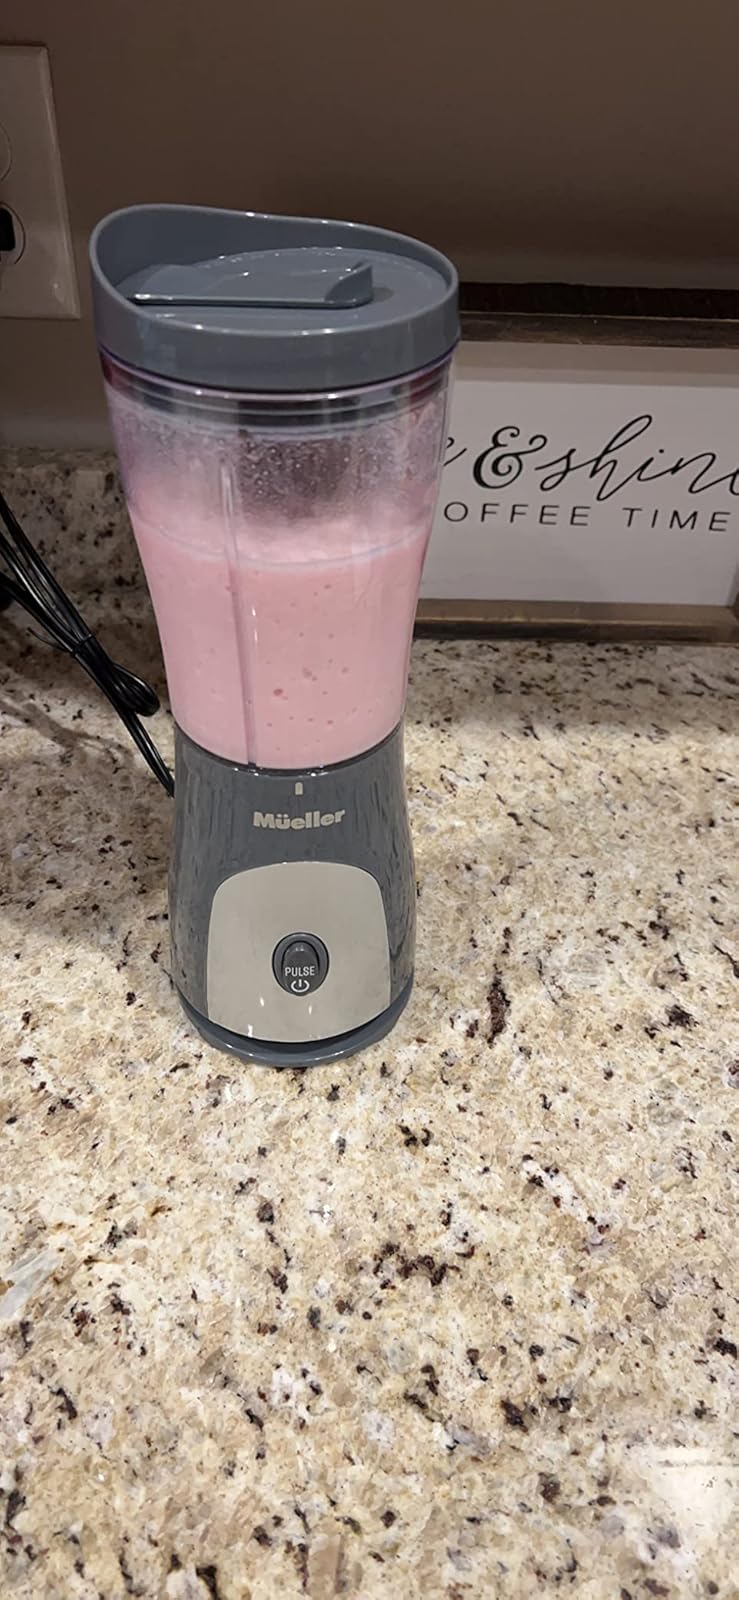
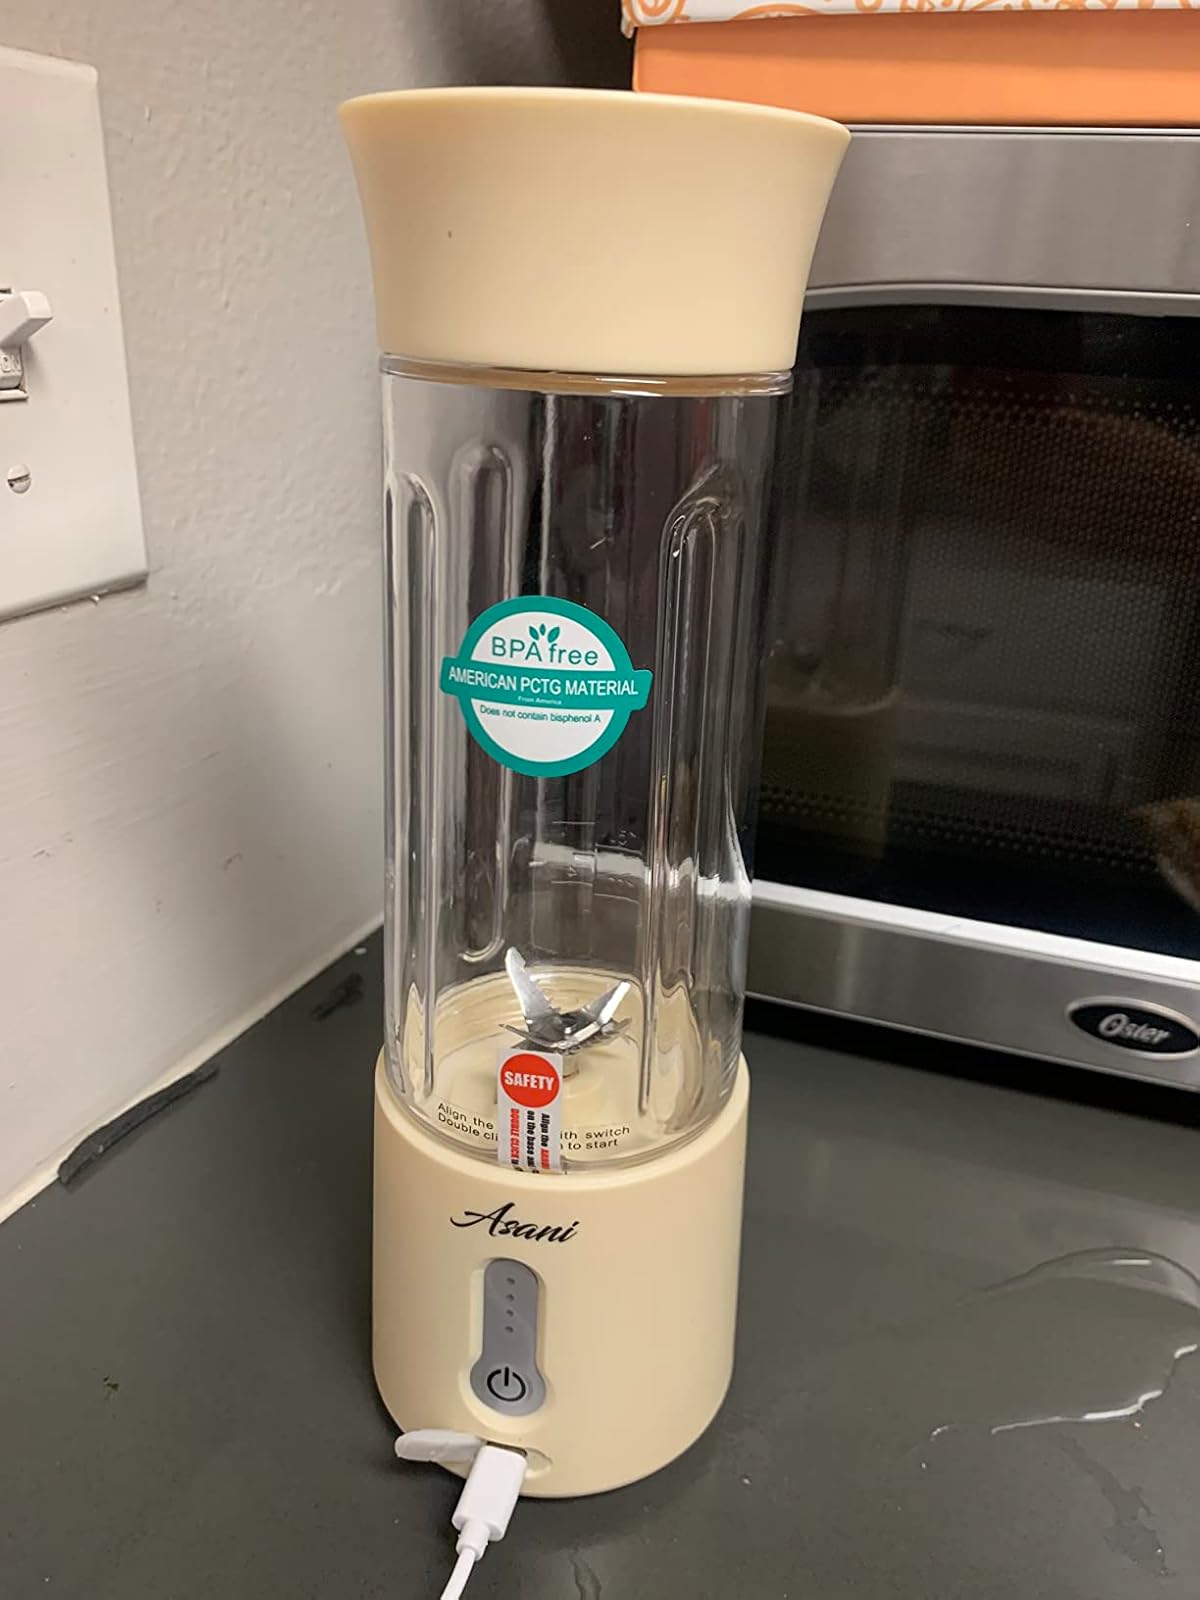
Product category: items_blender
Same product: no